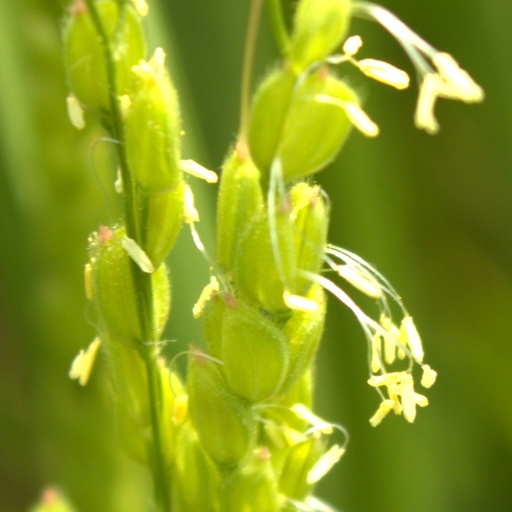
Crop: rice